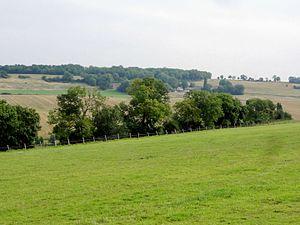
Paysage près du hameau de Buchet.